François Jullien

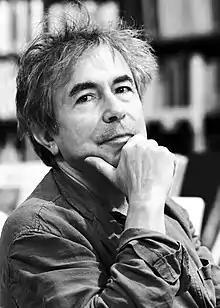
Fondation des Treilles

François Jullien (born 2 June 1951) is a French philosopher, Hellenist, and sinologist.